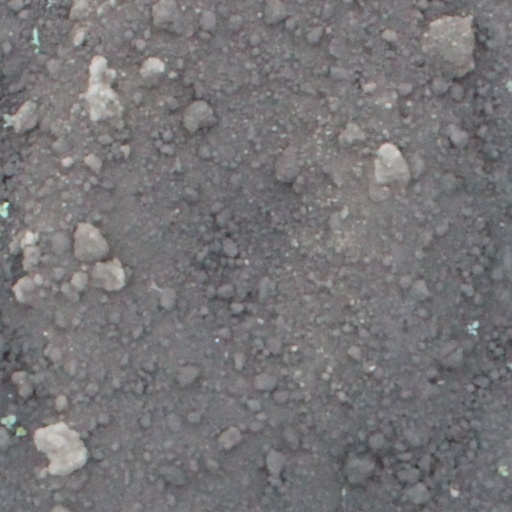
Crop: soybean